Human sacrifice

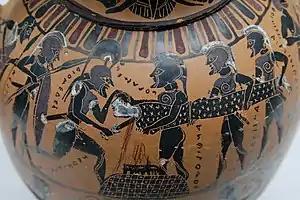
The mythological sacrifice of Polyxena by the triumphant Greeks at the end of the Trojan War

The ancient ritual of expelling certain slaves, disabled individuals, or criminals from a community to ward off disaster (known as pharmakos), would at times involve publicly executing the chosen prisoner by throwing them off of a cliff.